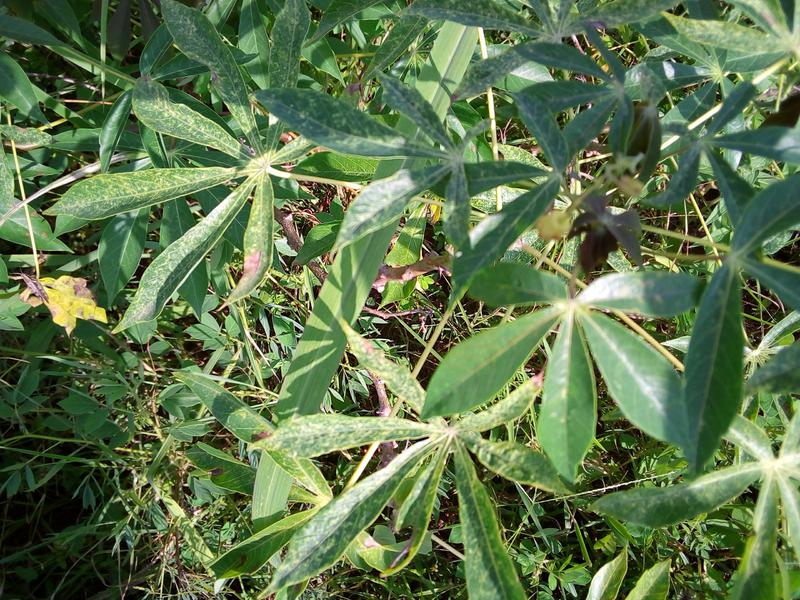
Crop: cassava
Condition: green_mottle